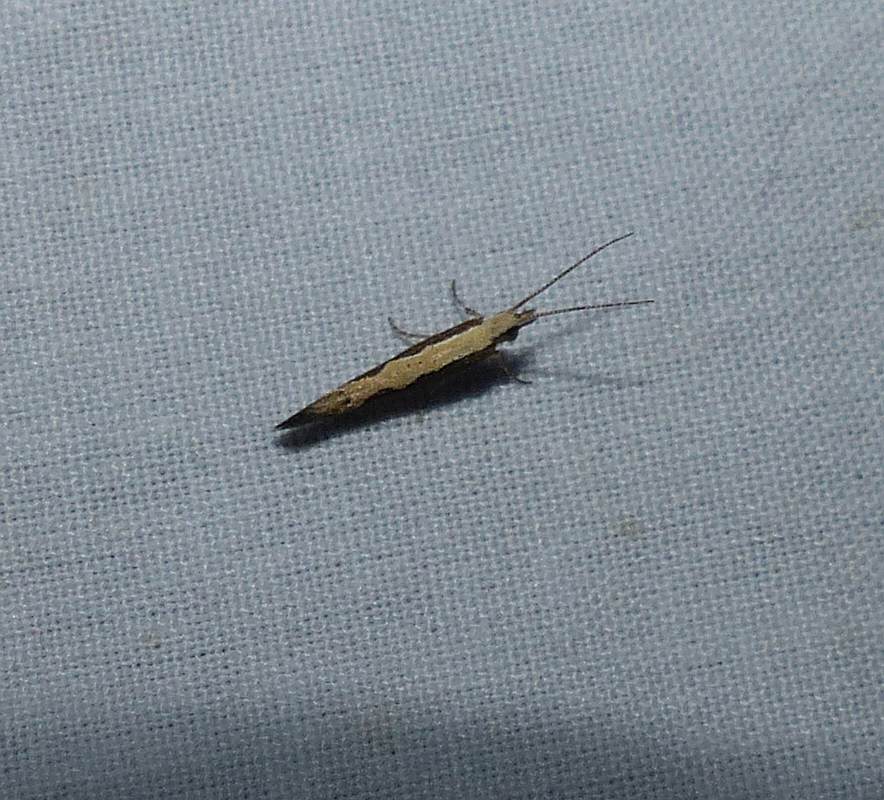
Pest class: diamondback_moth